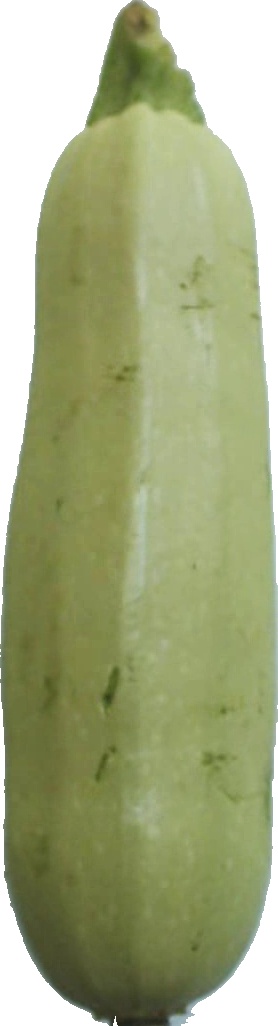
Label: zucchini_1